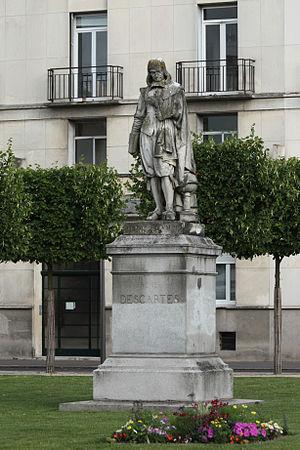
Statue de René Descartes à Tours. Sur la terrasse du piédestal on peut lire la célèbre phrase latine COGITO ERGO SUM (Je pense, donc je suis). Réalisée en 1848 par Alfred Emile O'Hara, comte de Nieuwerkerke, installée à Tours (place Anatole France) en 1852. C'est la copie en marbre d'une statue en bronze réalisée en 1846 pour la ville de La Haye. Référence à l'Inventaire général du patrimoine culturel